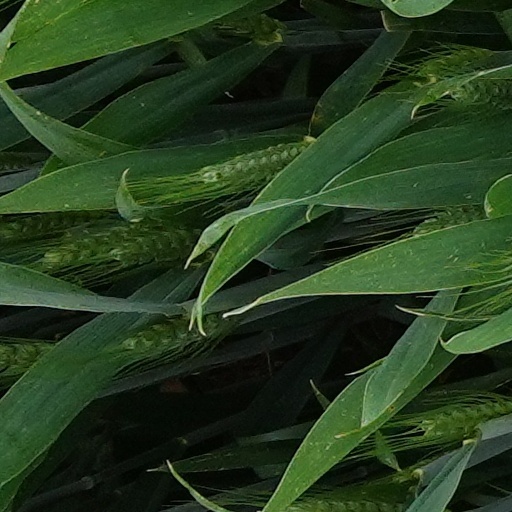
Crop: wheat